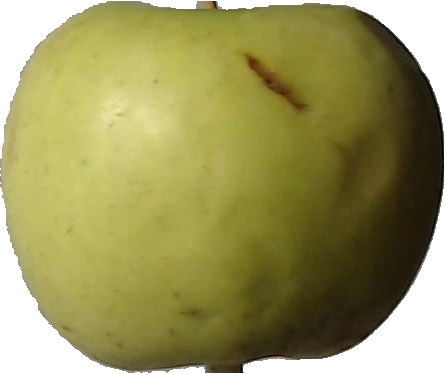
Label: apple_golden_3